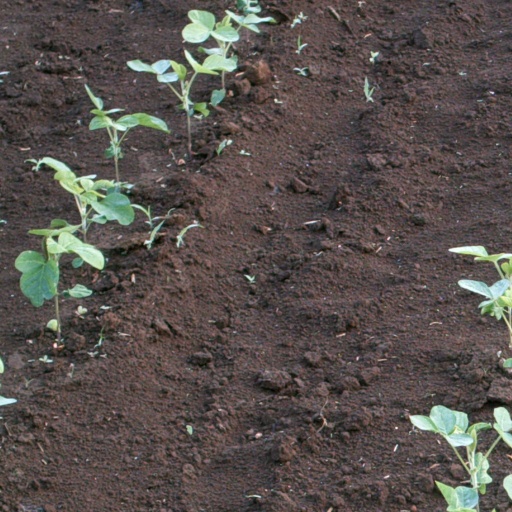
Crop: soybean